The Tonight Show Starring Johnny Carson

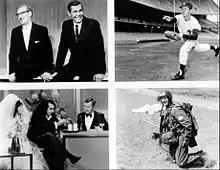
Some memorable moments. Top left: Carson's first show with Groucho, 1962. Top right: Carson practices pitching at Yankee Stadium, 1962. Bottom left: Tiny Tim's wedding, 1969. Bottom right: Carson does a skydiving demonstration, 1968.

Only 33 complete episodes of Johnny Carson's "Tonight Show" that had originally aired prior to May 1, 1972, are known to exist. All other shows during this period, including Carson's debut as host, are now considered lost. Carson himself initially encouraged the erasure of his archives thinking that the shows were of no real value and that NBC should "make guitar picks" out of them. Carson's shows were preserved by NBC into the early 1970s, but then thrown out to free storage space after the show moved to Burbank, California. When Carson later learned of their destruction, he was furious.